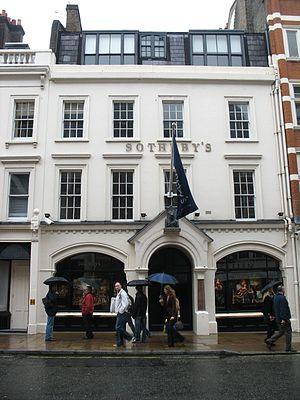
Sotheby’s est une multinationale américaine d'origine britannique de vente aux enchères d’œuvres d’art et d'objets de collection basée à New York.